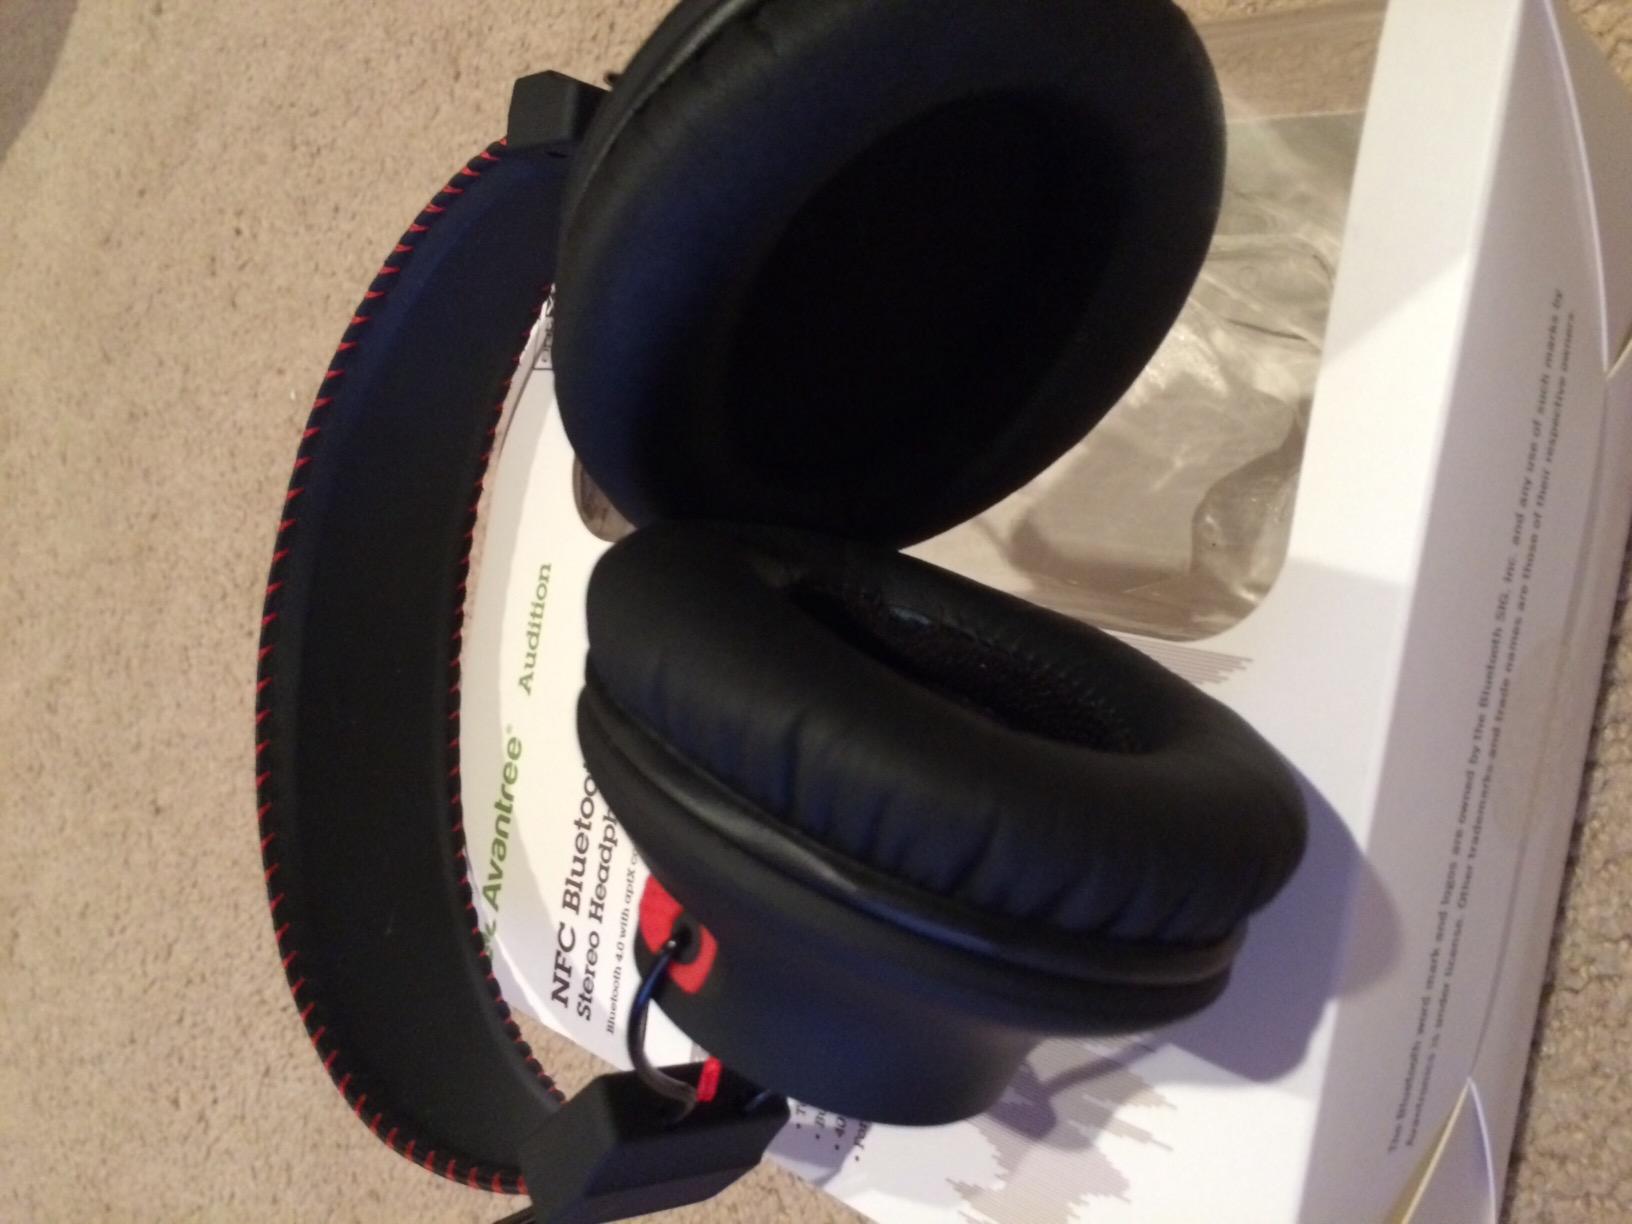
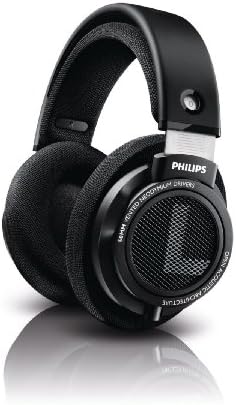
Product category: headphones
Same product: no